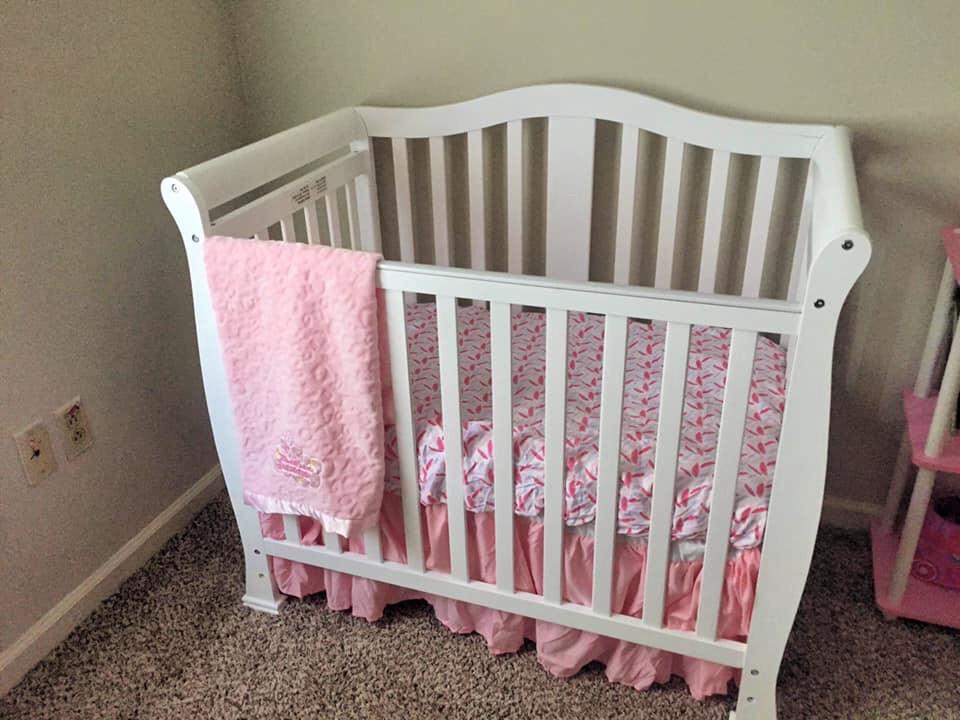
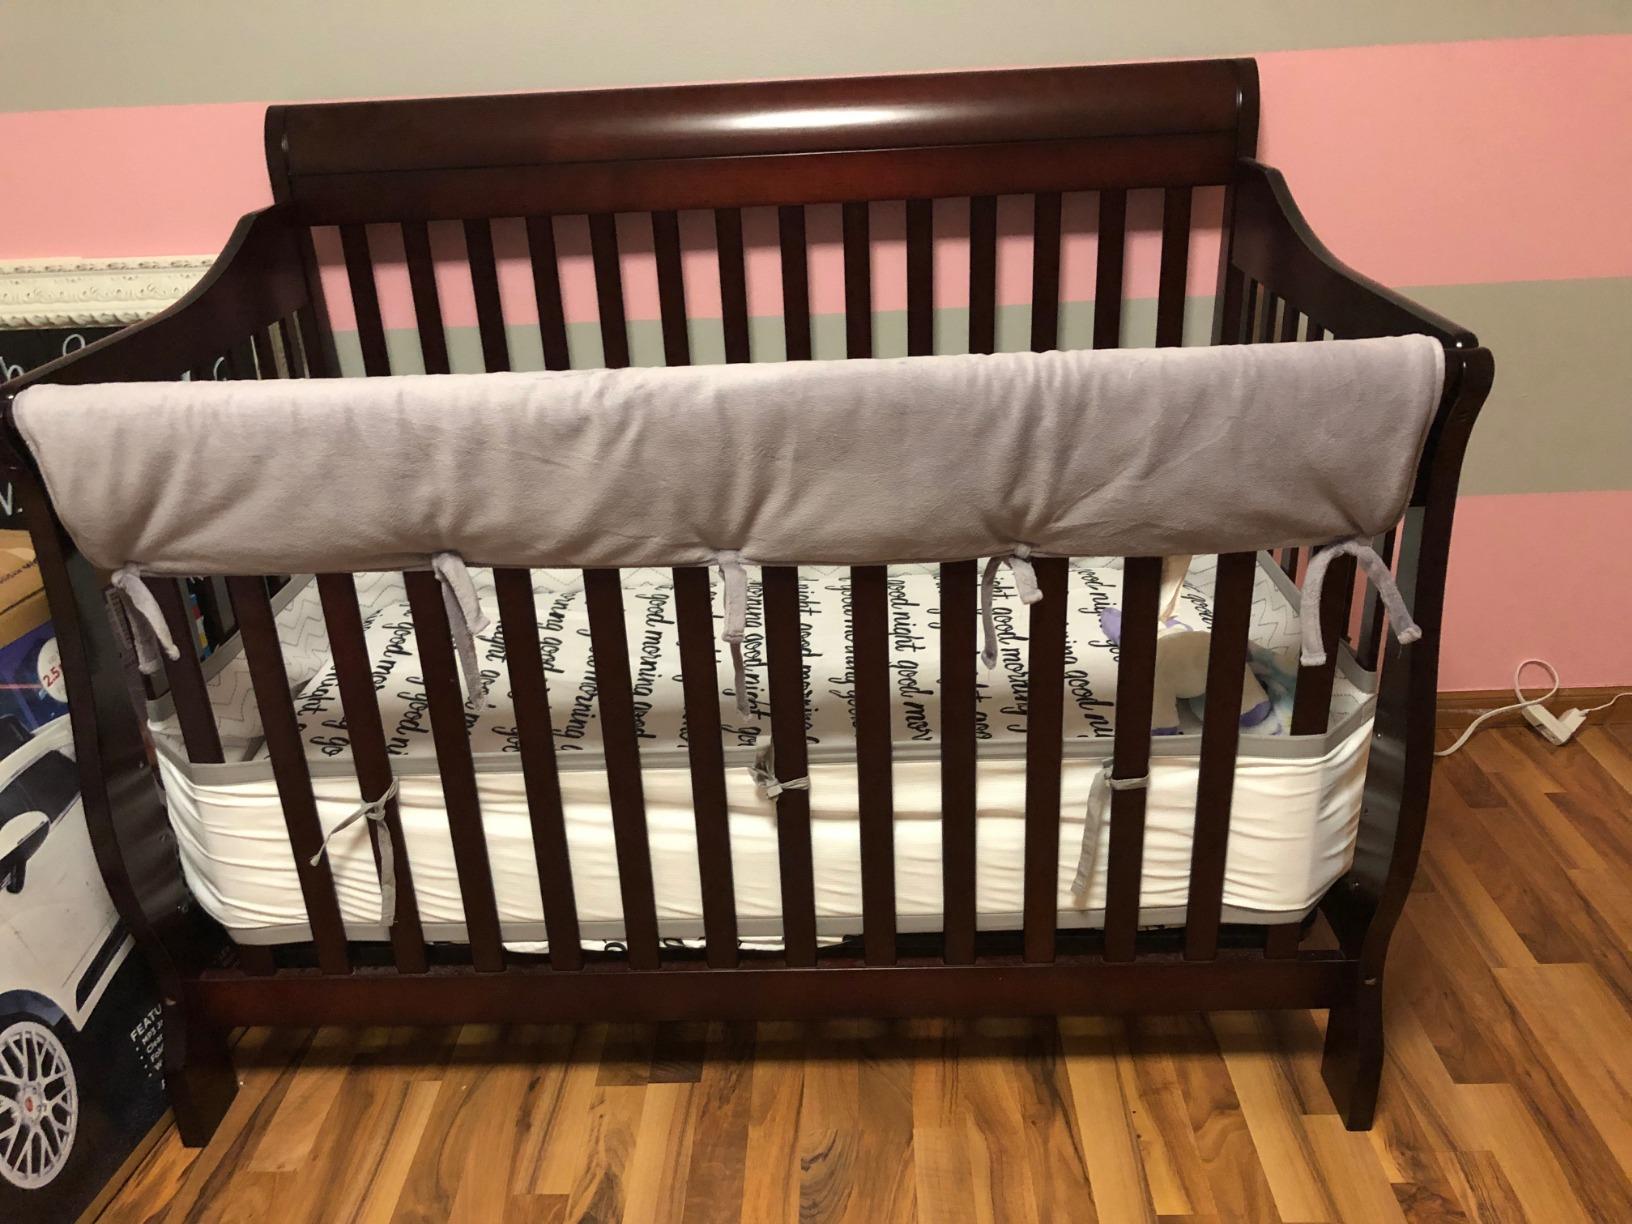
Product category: products_crib
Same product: no